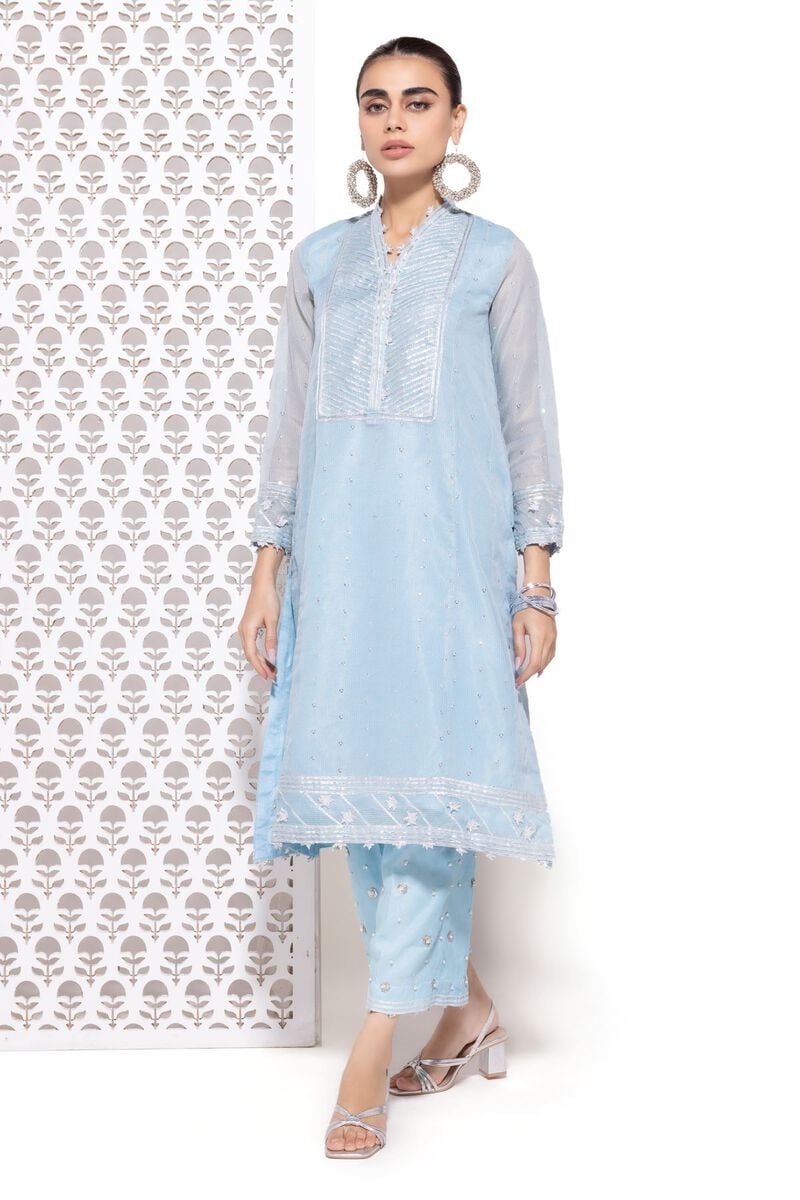
blue karla embroidered tunic